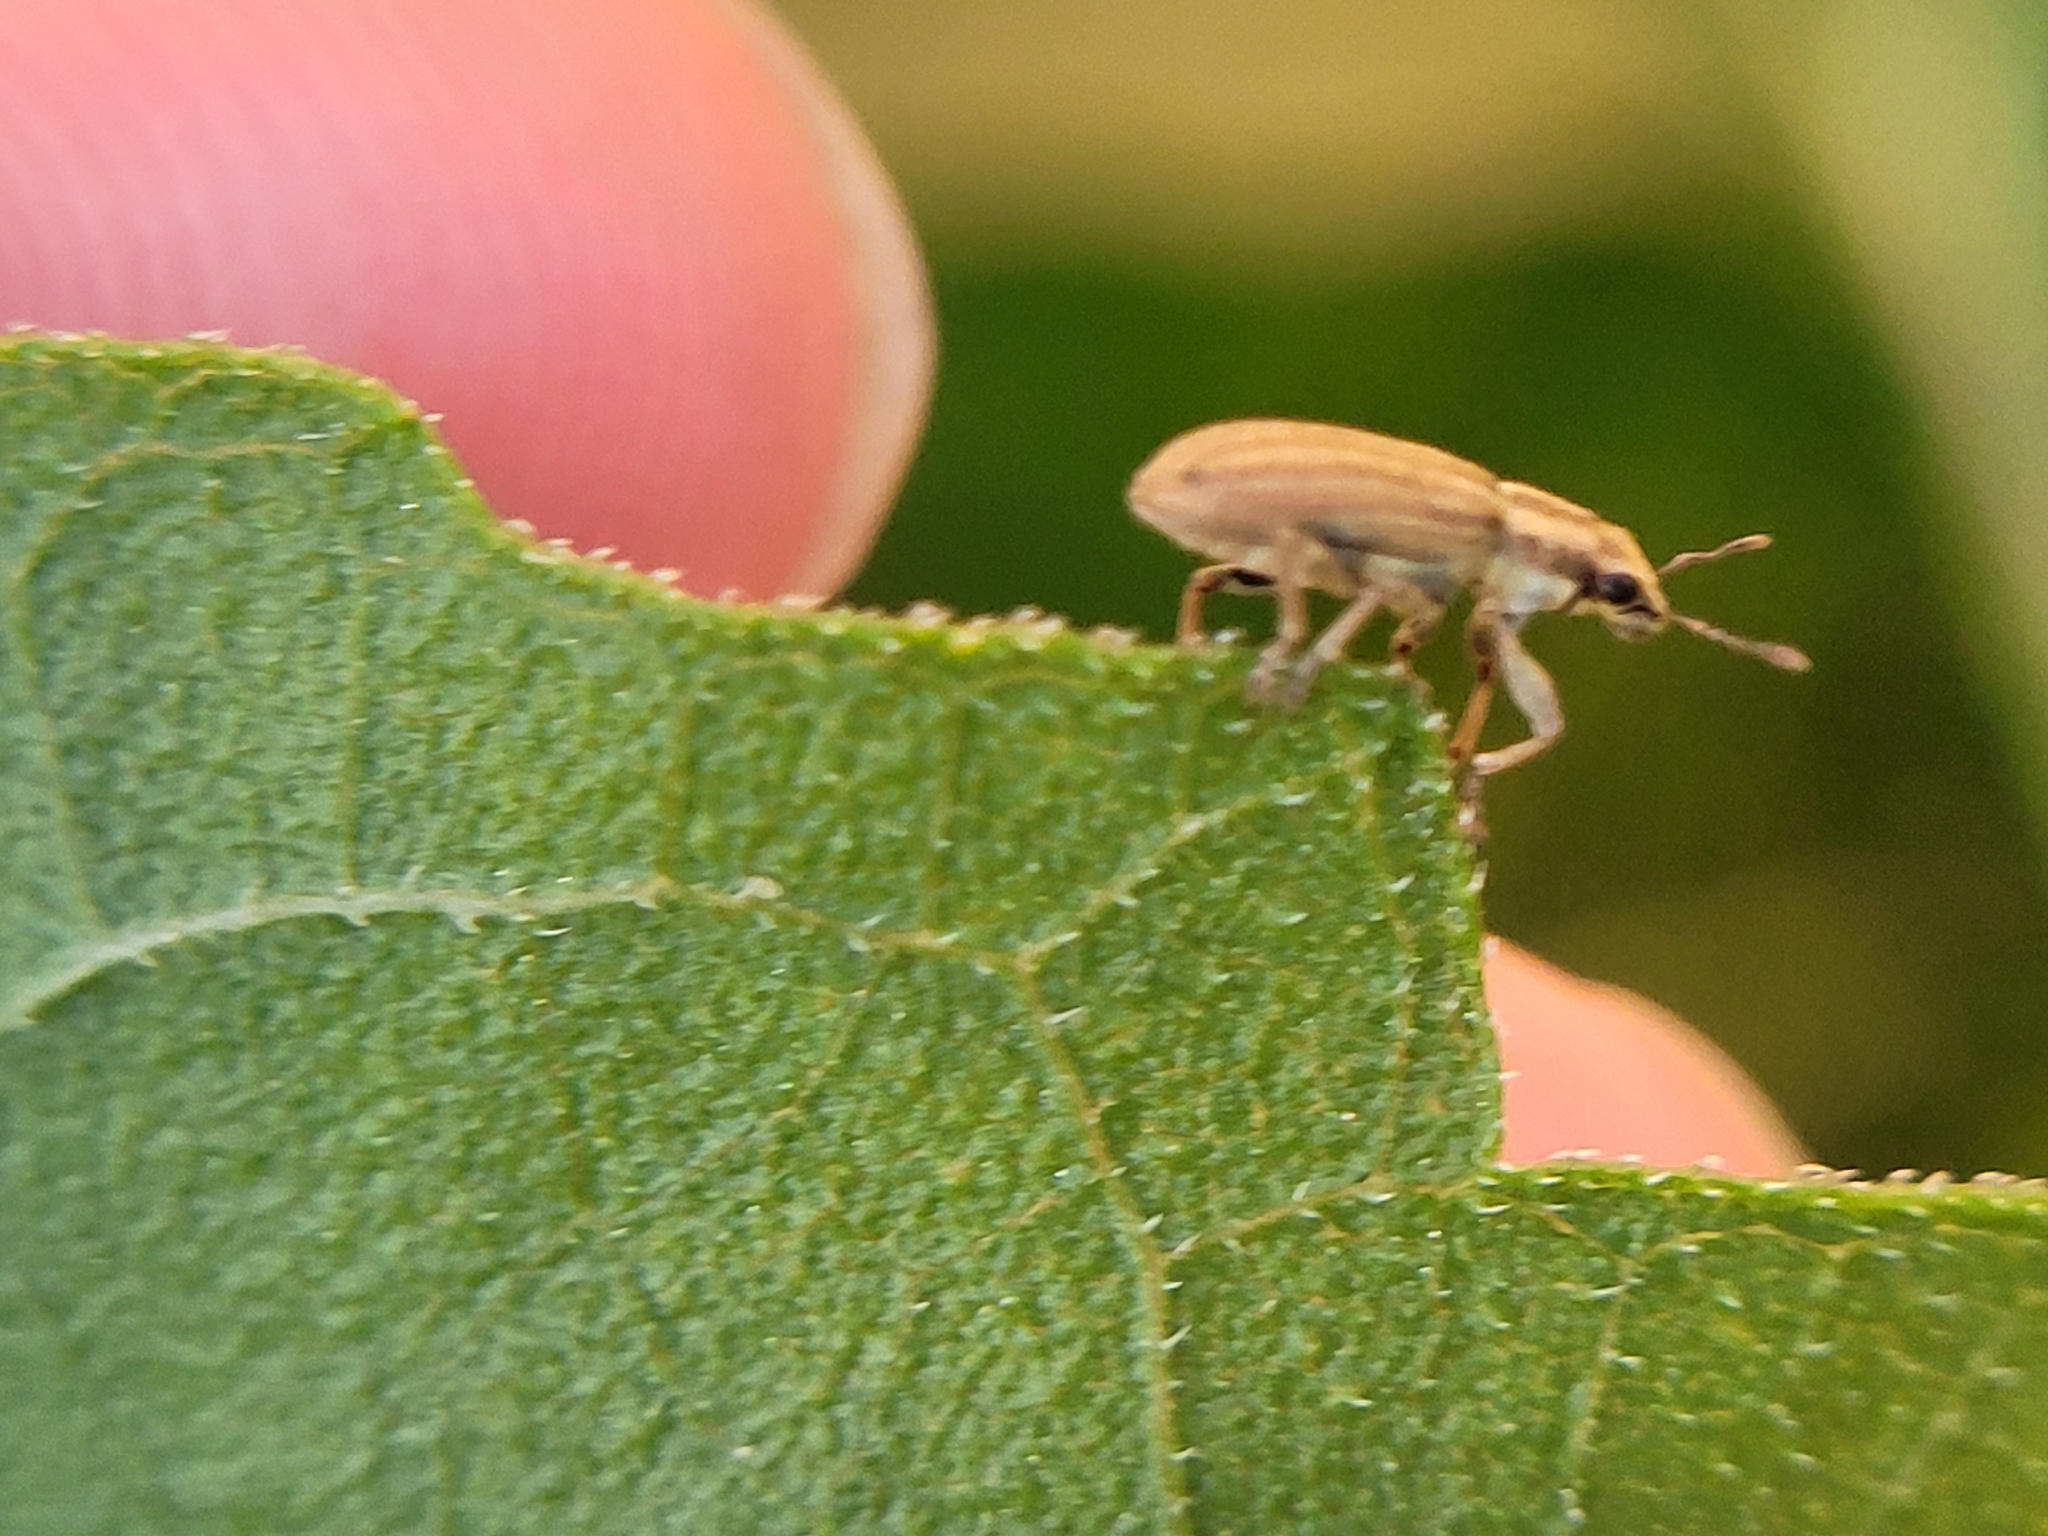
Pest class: pea_leaf_weevil